Three Bridges railway station

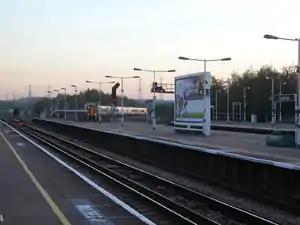
Southbound Southern Class 377 departing Platform 3 in November 2006

Three Bridges railway station is a railway station located in and named after the village of Three Bridges, which is now a district of the town of Crawley, West Sussex, England. This station is where the Arun Valley Line and the Brighton Main Line diverge. Thameslink operate the majority of services at the station, with half-hourly services between and , Bedford and Three Bridges, and Brighton, and and . A half hourly Southern service also operates between here and London Victoria, with trains dividing here to serve either Portsmouth Harbour or Bognor Regis. On Sundays a half-hourly Southern service operates between Brighton and London Victoria. It is down the line from via . Three Bridges Depot is situated to the south of the station, the main depot for Thameslink Class 700s south of London. A Network Rail signalling centre is also found nearby.